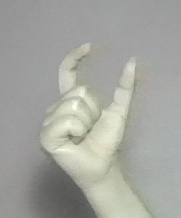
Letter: nun